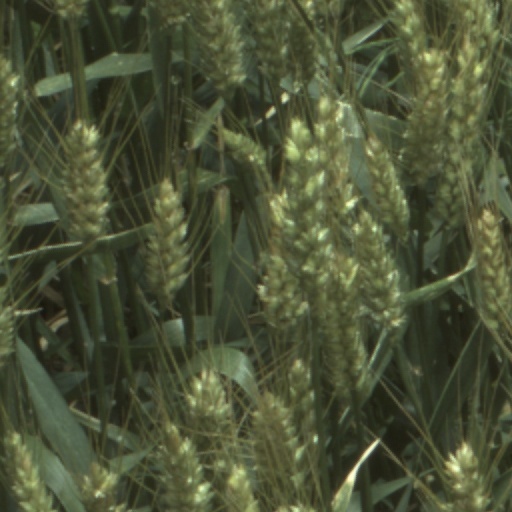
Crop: wheat